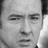
Emotion: neutral